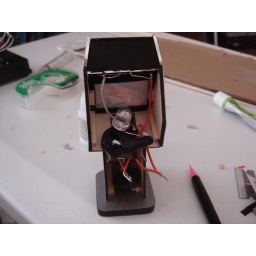
The screen is a paper print out, lit by a larger 3v white LED.